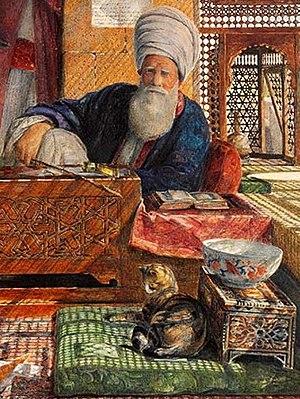
Le chat domestique est un animal apprécié dans l'Islam. Admiré pour sa propreté et pour être apprécié du prophète Mahomet, le chat est considéré comme « l'animal de compagnie par excellence » par les musulmans.